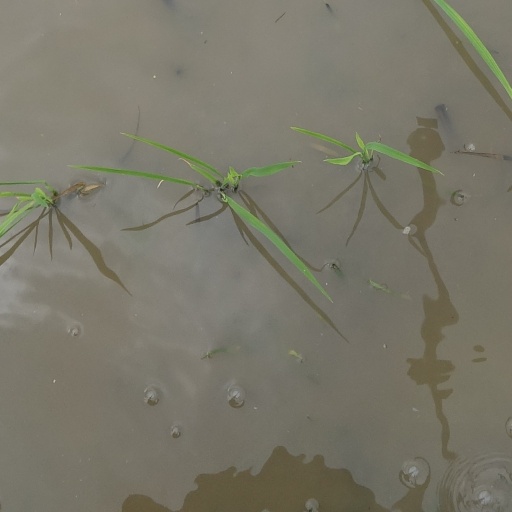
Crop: rice